Haley Joel Osment

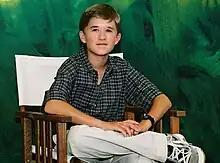
Osment in 2001

He also made several guest appearances on shows, including "The Larry Sanders Show", "Walker, Texas Ranger", "Touched by an Angel", "Chicago Hope", "The Pretender", and "Ally McBeal". He appeared in the 1996 film "Bogus", alongside Whoopi Goldberg and Gérard Depardieu, and the 1998 television film "The Lake", as well as "I'll Remember April" (1999) with future "The Sixth Sense" co-star Trevor Morgan.